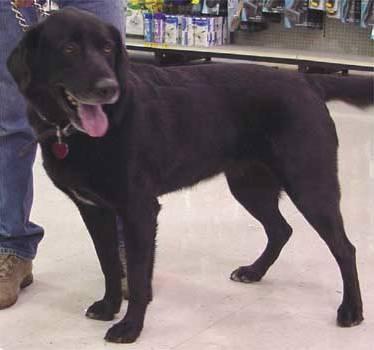
dog